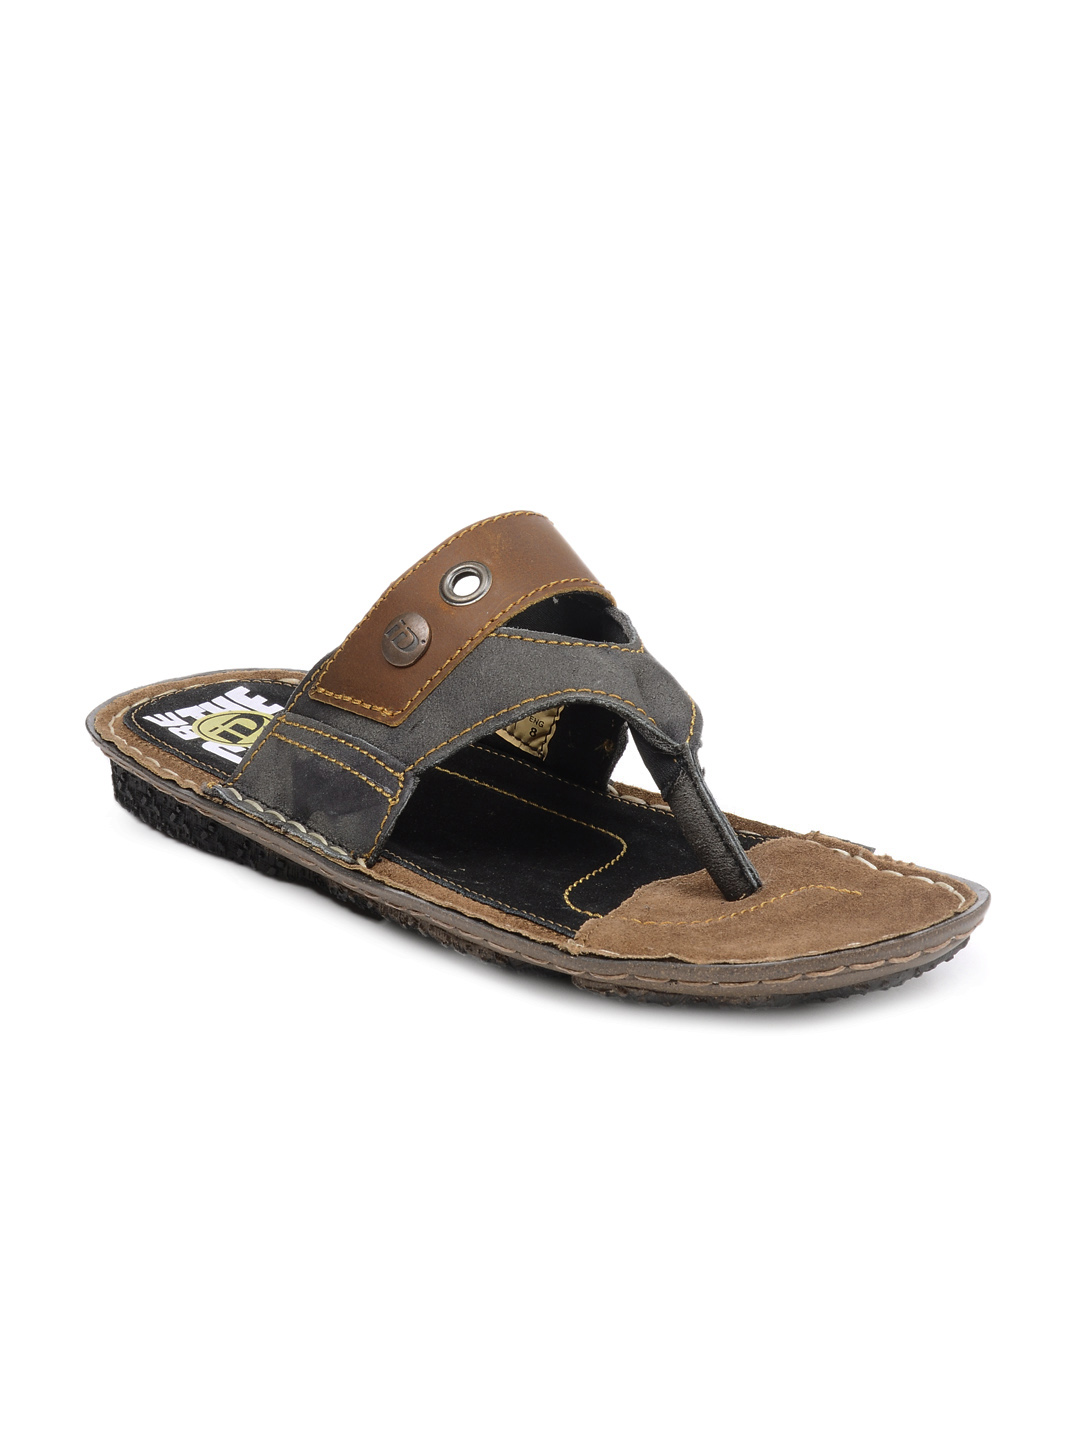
ID Men Black Sandals
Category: Footwear / Sandal / Sandals
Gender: Men
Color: Black
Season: Summer 2012
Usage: Casual